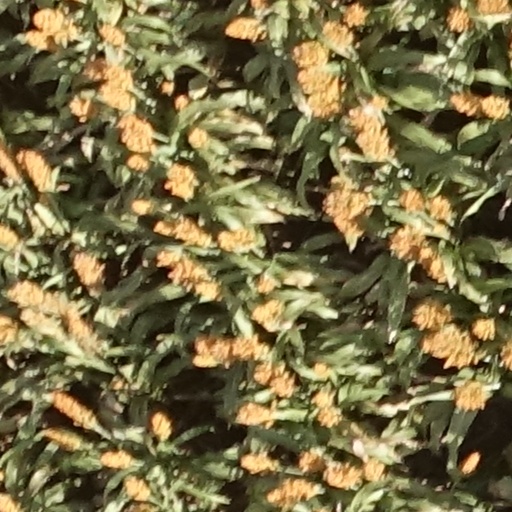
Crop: sorghum